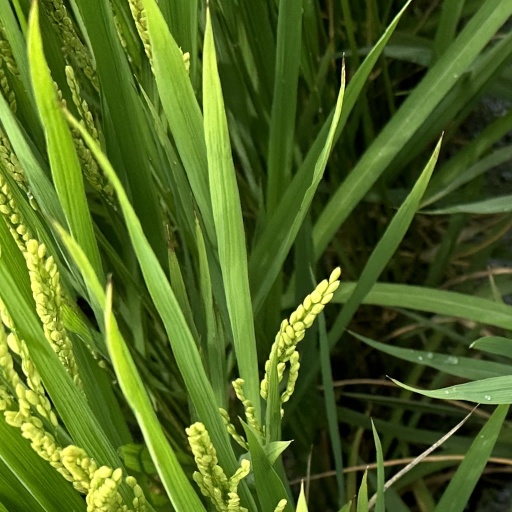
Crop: rice